Blue Thunder (2015 film)

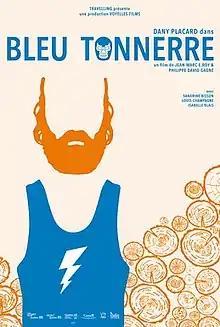

Blue Thunder is a Canadian short musical comedy-drama film, directed by Philippe-David Gagné and Jean-Marc E. Roy and released in 2015.